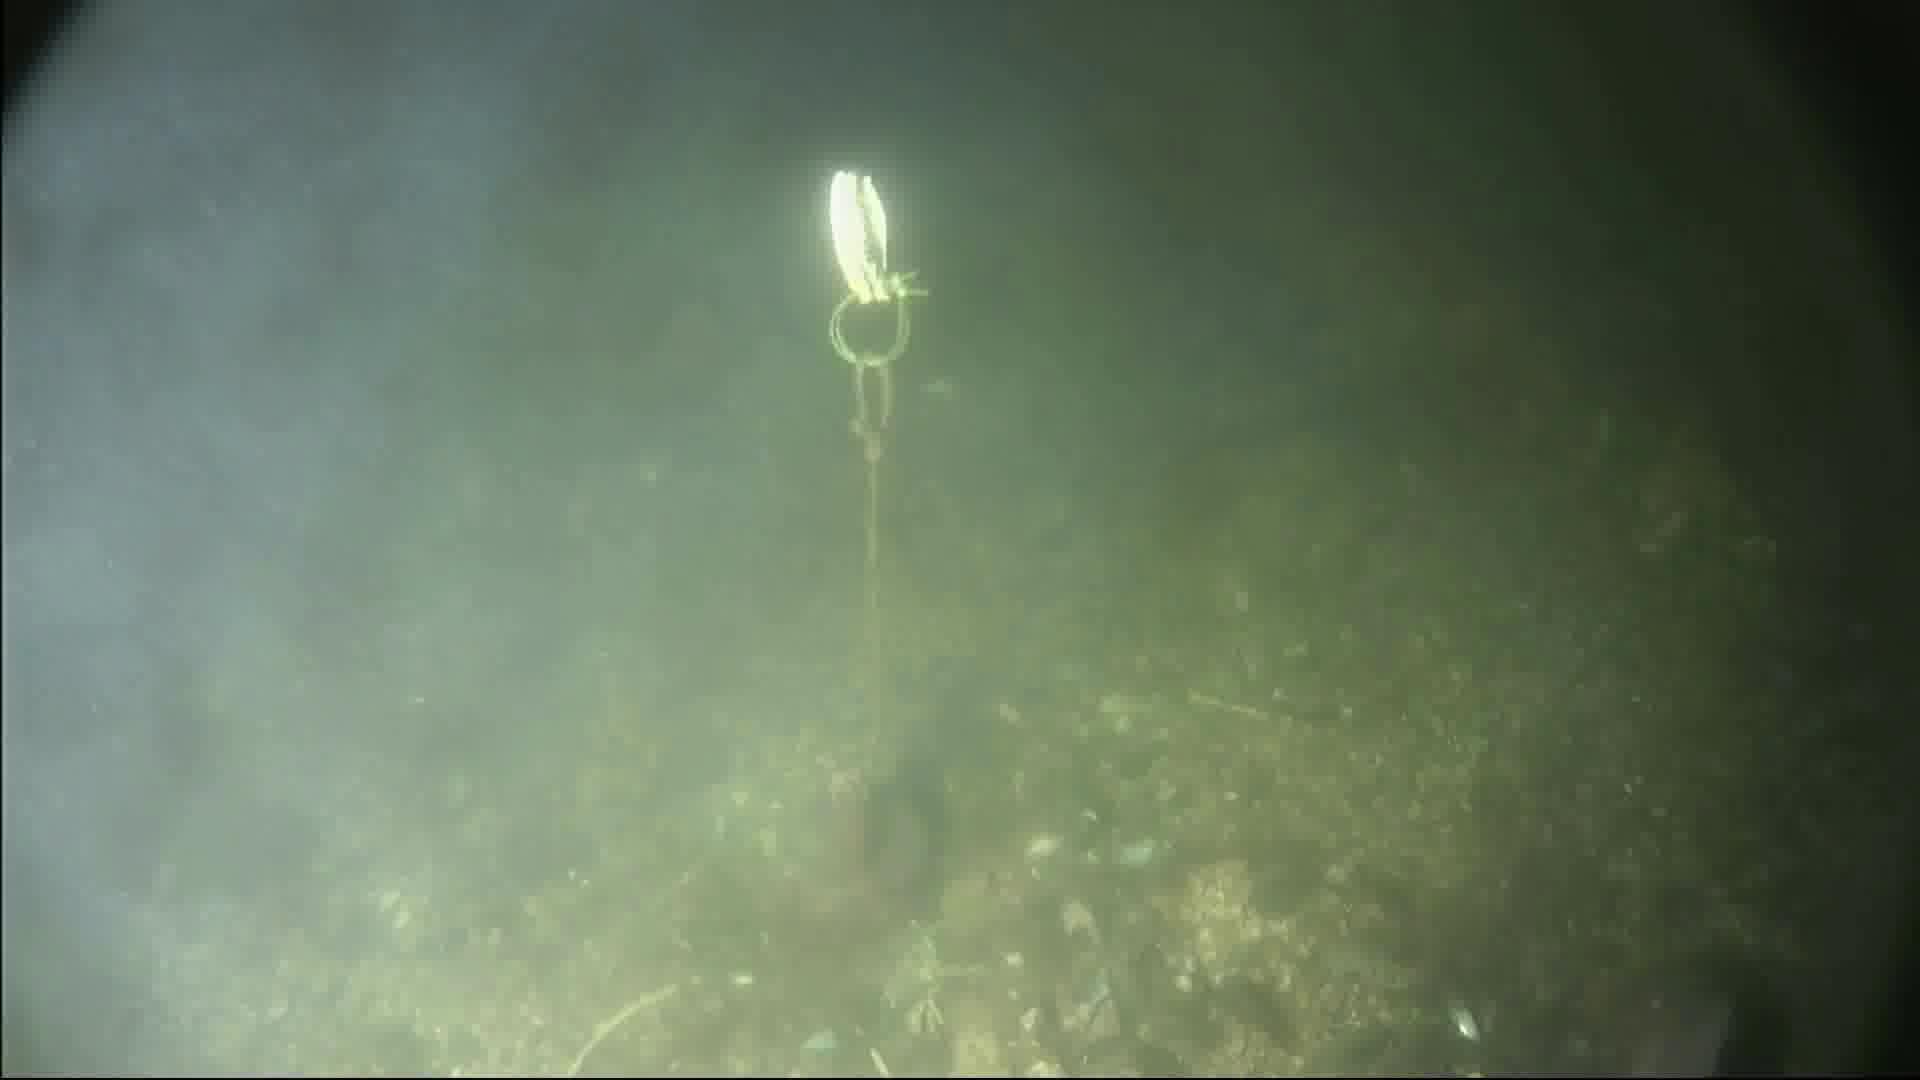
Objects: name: fish
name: crab